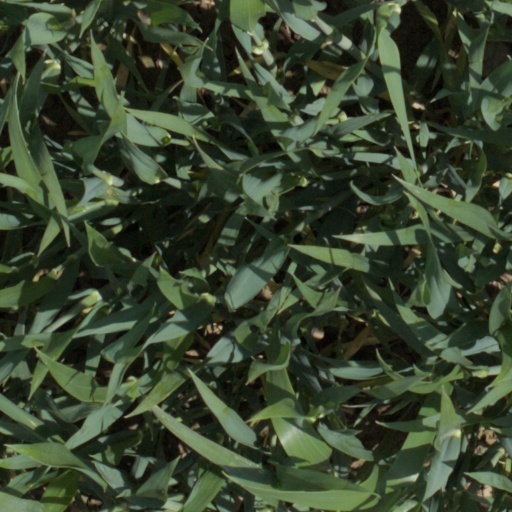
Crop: wheat